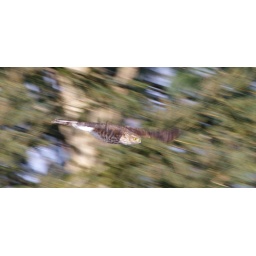
Accipiter. Immature Cooper's hawk male vs Immature Sharp-shinned hawk female in flight.